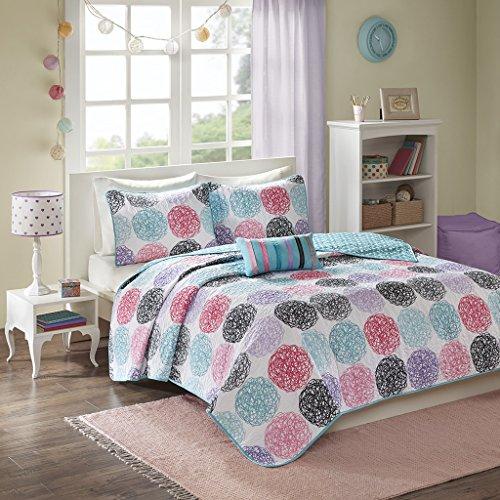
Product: Mi-Zone Carly Twin/Twin XL Girls Quilt Bedding Set - Teal, Purple, Doodled Circles Polka Dots – 3 Piece Teen Girl Bedding Quilt Coverlets – Ultra Soft Microfiber Bed Quilts Quilted Coverlet
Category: Home & Kitchen | Bedding | Kids' Bedding | Bedding Sets & Collections | Bedspread & Coverlet Sets
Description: Great Condition.
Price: $47.26
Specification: ProductDimensions:68x90x1.5inches|ItemWeight:5.96pounds|ShippingWeight:6pounds(Viewshippingratesandpolicies)|Manufacturer:MiZone|ASIN:B00MQO212I|Itemmodelnumber:MZ80-237